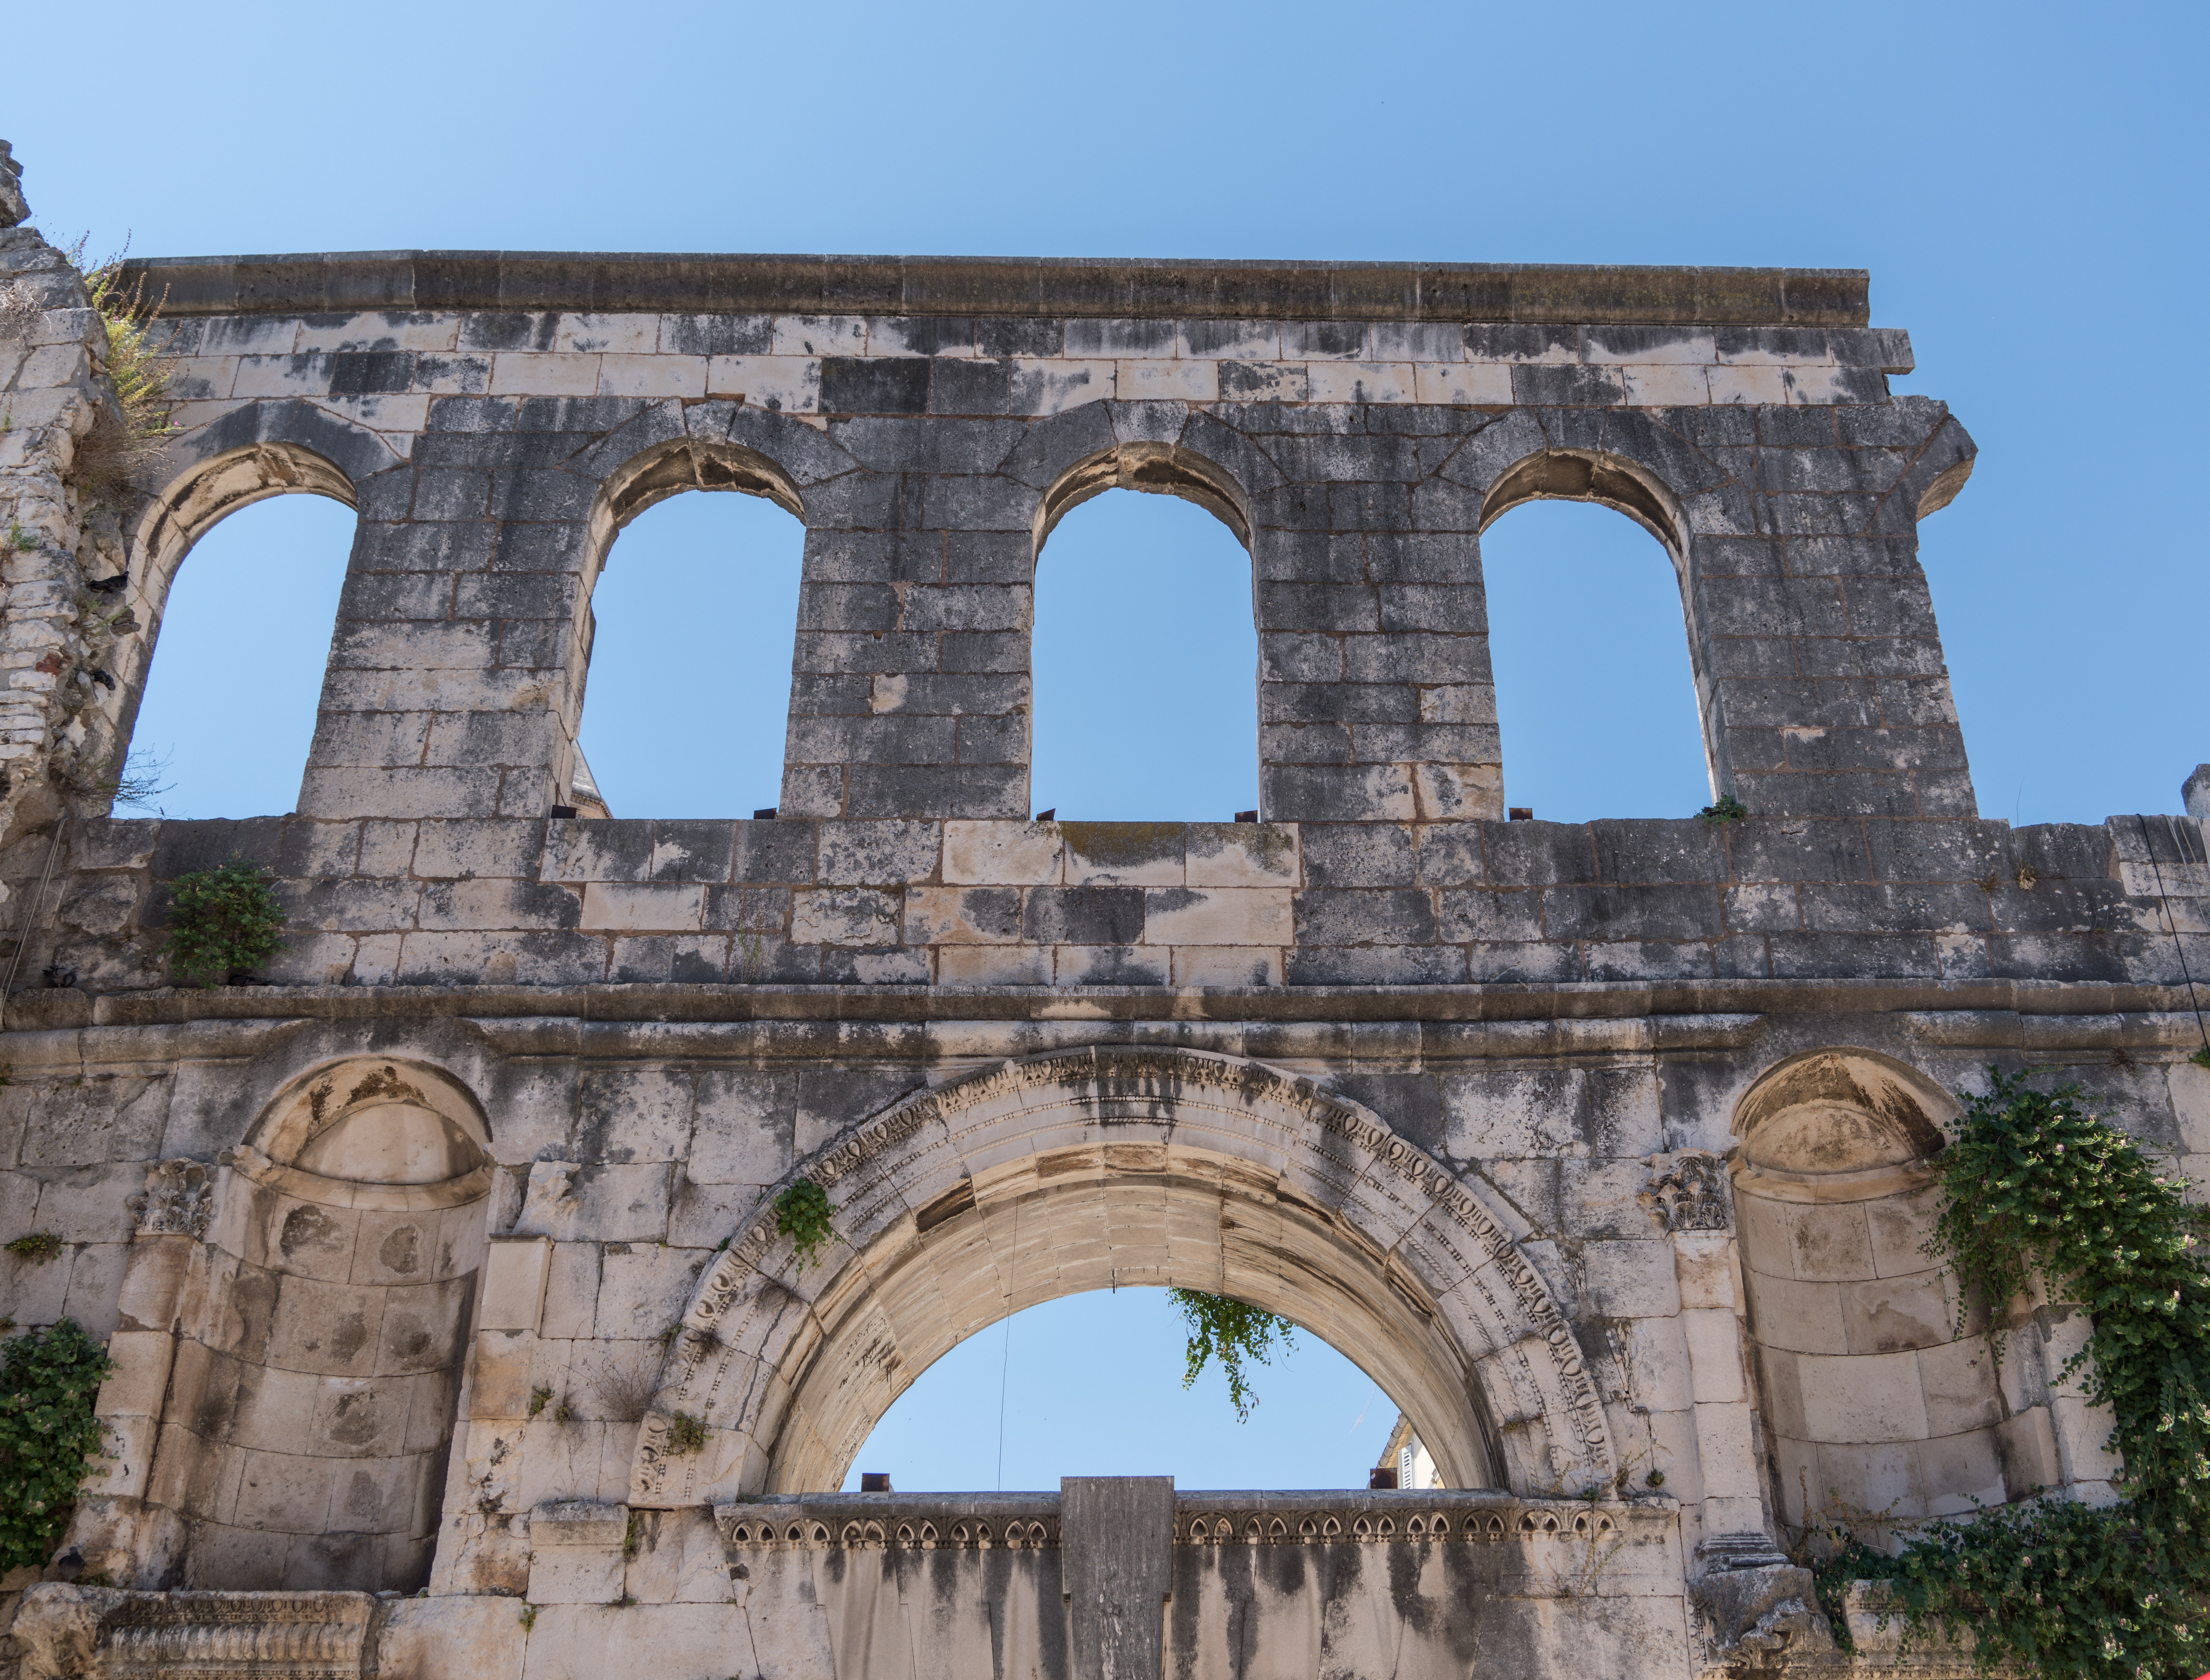
architecture, structure, bridge, building, old, city, europe, arch, mediterranean, ancient, landmark, facade, historic, tourism, croatia, ruins, monastery, culture, history, abbey, split, dalmatia, sky blue, aqueduct, arch bridge, historic site, triumphal arch, ancient history, ancient roman architecture